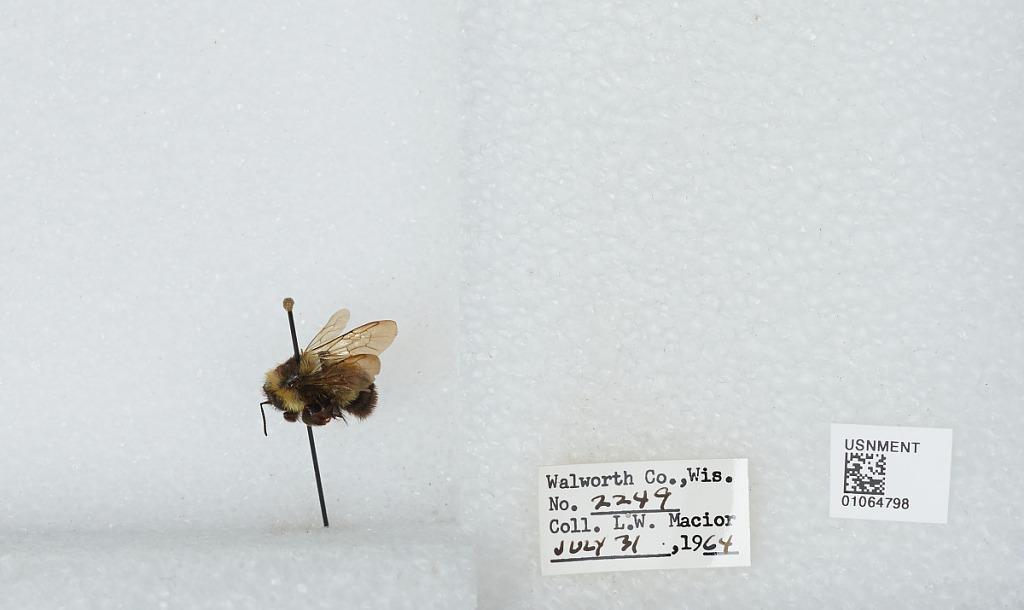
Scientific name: Bombus (Bombus) affinis Cresson
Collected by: L. Macior
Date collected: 1964-7-31
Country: United States
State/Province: Wisconsin
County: Walworth
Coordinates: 42.67, -88.54